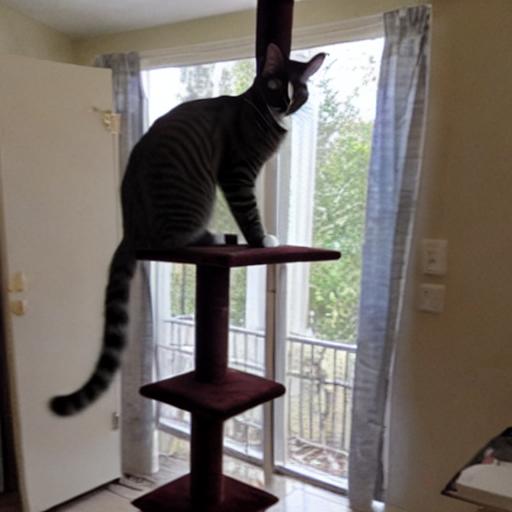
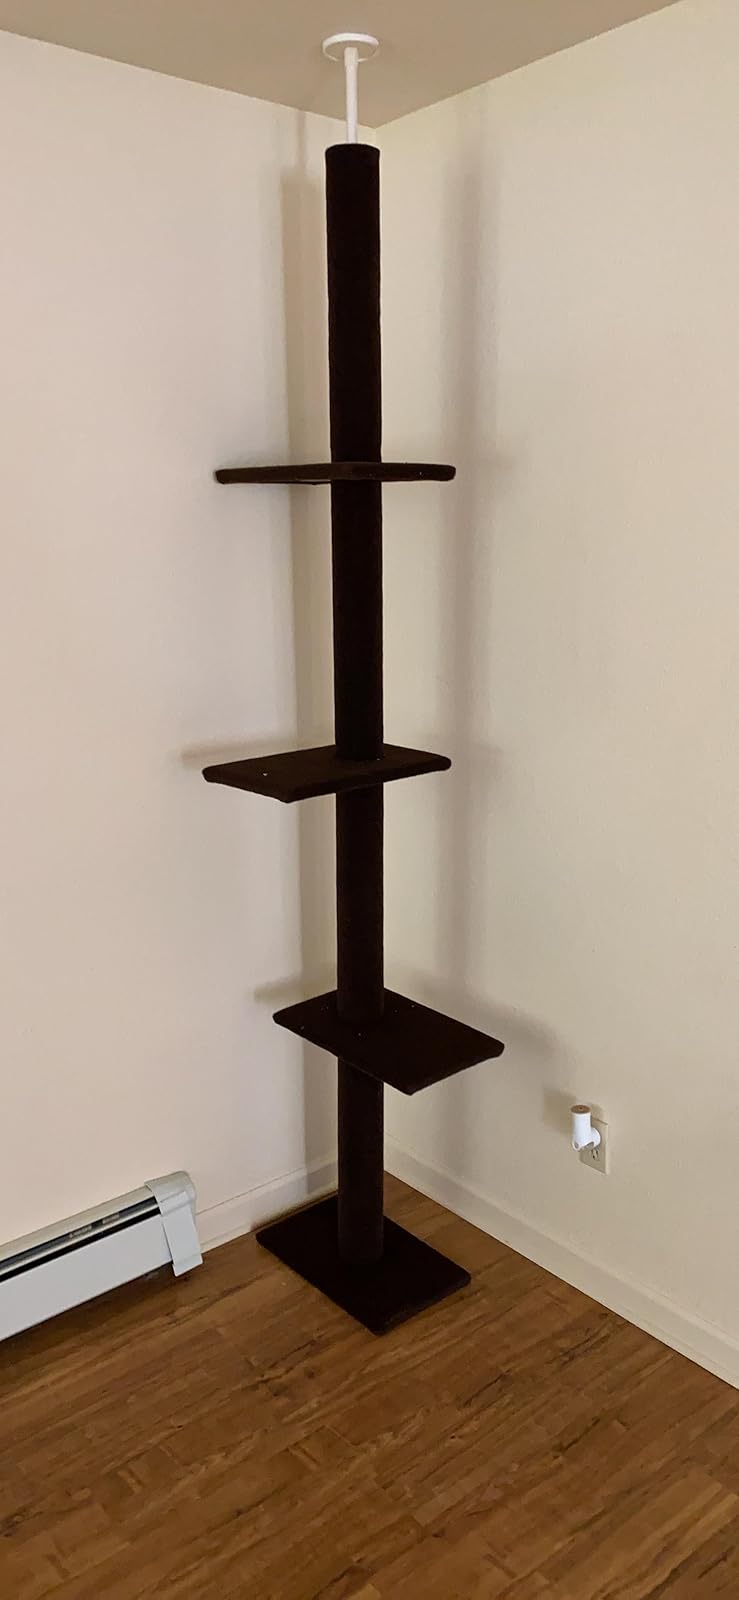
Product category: items_cat tree
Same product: no